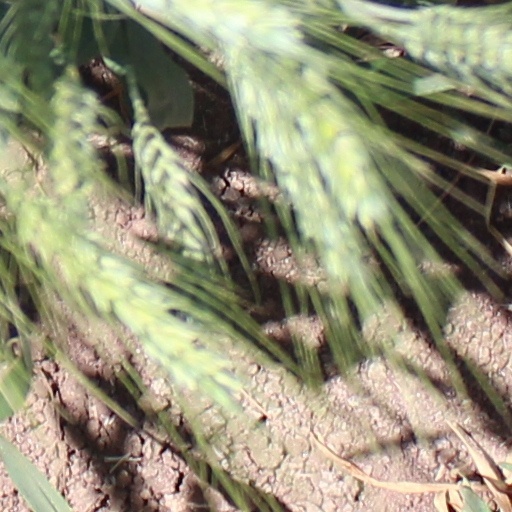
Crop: wheat